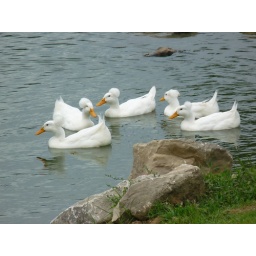
white crested ducks in Collierville